Paul Olmari

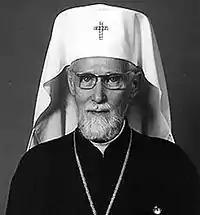
Archbishop Paul in 1961

Archbishop Paul (secular name Yrjö Olmari, born Georgi Alvovich Gusev, ; August 28, 1914 – December 2, 1988) was the primate of the Orthodox Church of Finland and Archbishop of Karelia and All Finland from 1960 to 1987.